Latvia national football team

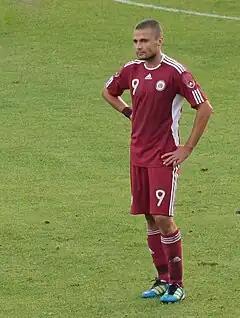
Māris Verpakovskis is Latvia's top scorer with 29 goals.

The second match against Germany was historic, as Latvia achieved a 0–0 draw, earning their first point at a European Championship. The final group stage match saw Latvia face the Netherlands, where they suffered a 0–3 defeat, ending their journey in the tournament.